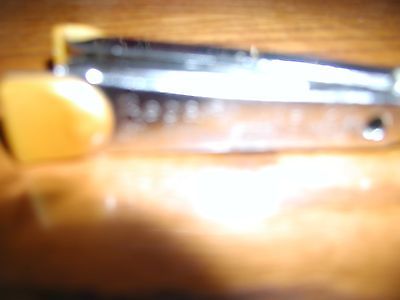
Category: stapler